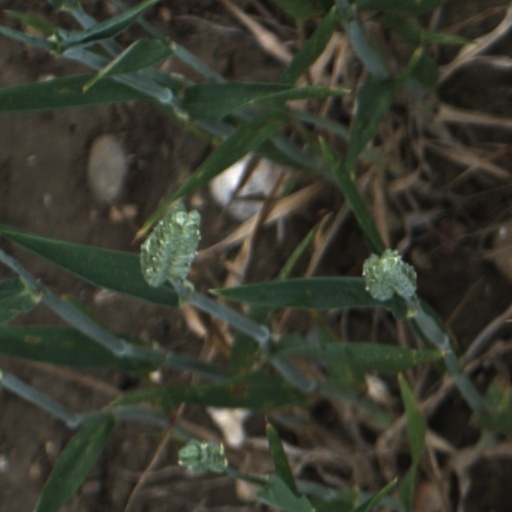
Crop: wheat